52nd (Manchester) Field Regiment, Royal Artillery

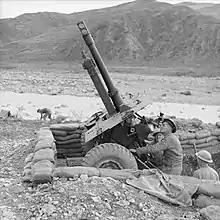
A 25-pounder in a gun pit adapted to gain maximum elevation, Italy 1944.

8th Indian Division was back with Eighth Army for the Allies' spring offensive in Italy, Operation Grapeshot. It was given the task of an assault crossing of the River Senio, with massive artillery support added to its own guns, and ample ammunition stocks built up during the winter. The German positions, dug into the floodbank of the river, presented a challenging linear target, so many of the guns fired in enfilade from the flanks. The operation was launched on 9 April. At 15.00 the assault troops withdrew to a safe distance while the artillery and air bombardment was carried out. Then at 19.20 the assault infantry went in, with a protective barrage laid on the far side of the river. Opposition remained strong on 8th Indian Division's front, but after bitter fighting through the night it secured its objectives by midday on 10 April. It then fought its way forward to the River Santerno and secured crossings during the night of 11/12 April. 78th Division then passed through 8th Indian Division to continue the advance. As Eighth Army advanced towards the River Po, 8th Indian Division came back into the widening line, attacking up the Via Adriatica until it ran into opposition at the airfield south-west of Ferrara on 22 April. After a 36-hour fight the division thrust round the western city of the city and got to the Po on 23 April, possibly the first troops of Eighth Army to reach it. The division then planned for another assault crossing, but German resistance was crumbling and opposition to its crossing on the night of 25/26 April was negligible. The division was then 'grounded' as its transport was taken to support Eighth Army's rapid drive to Venice and Trieste.